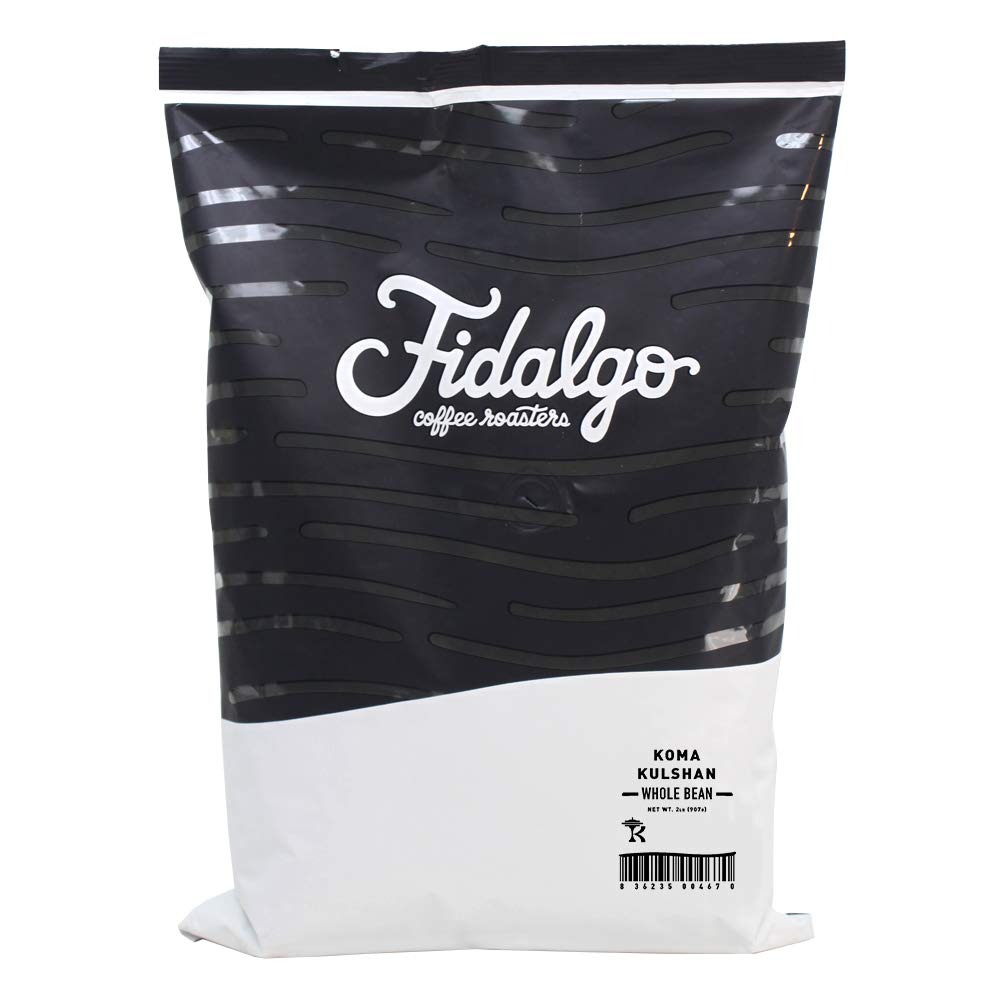
Item Name: Koma Kulshan, Whole Bean, 2LB
Bullet Point 1: Specialty Coffee- Shipped fresh to your door.
Bullet Point 2: Contains only 100% Arabica, specialty grade coffee beans.
Bullet Point 3: Certified Organic, Fair Trade, and Shade Grown.
Bullet Point 4: Flavor Profile: Structured with notes of chocolate and malt. Medium-light roast.
Bullet Point 5: Growing Region: Guatemala.
Bullet Point 6: Locally roasted, packaged and shipped in Burlington, WA.
Product Description: A light-bodied, dark chocolate-colored coffee, Koma Kulshan has the wonderful aroma of cocoa, caramel, and milk chocolate. A perfect accompaniment to tiramisu, it also goes well with buttery scones, chocolate croissants, and chocolate truffles. This single origin coffee is a medium light roast. Certfied Organic, Fair Trade, and Shade Grown. Koma Kulshan is an excellent choice for your pour-over, French press, or automatic drip coffee brewing method.
Value: 1.0
Unit: Count

Price: 35.03